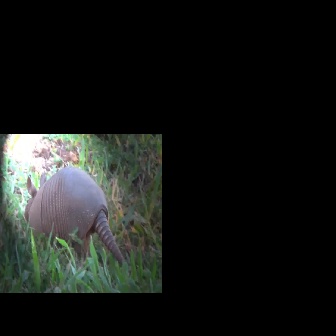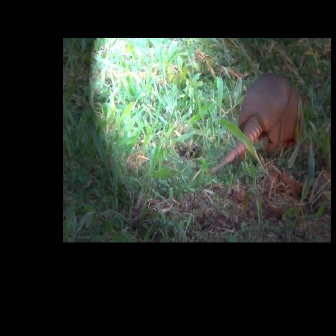
  Please identify the target specified by the bounding box [23,166,150,292] in the first image and locate it in the second image. Return the coordinates in [x_min,y_min,x_max,y_max] format.
Answer: [200,72,309,181]